Describe the emotion expressed in this image:  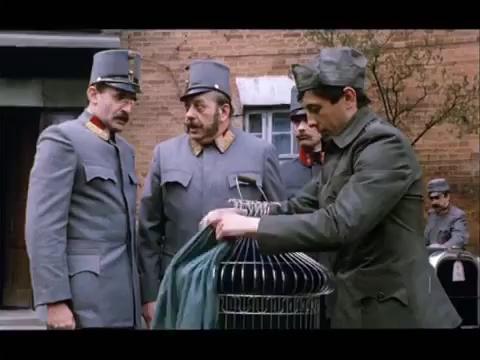
This person displays Suffering, valence and arousal with low intensity.